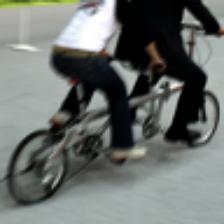
Label: NonHuman